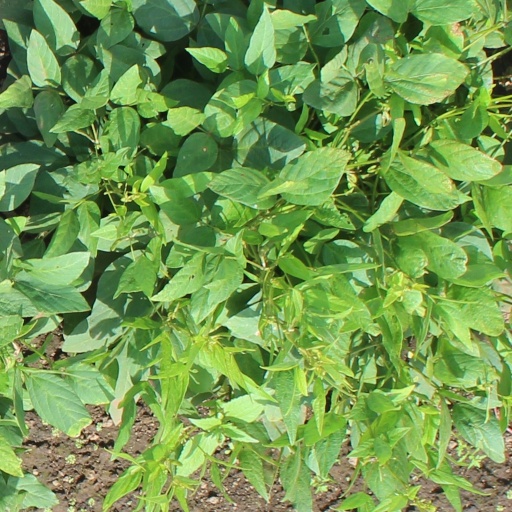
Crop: soybean